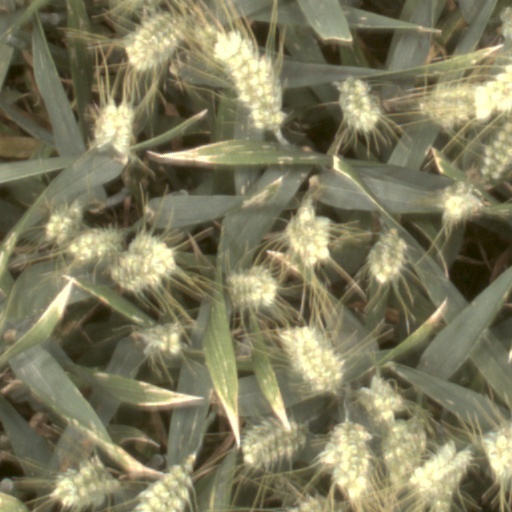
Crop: wheat